Kazuya Yuasa

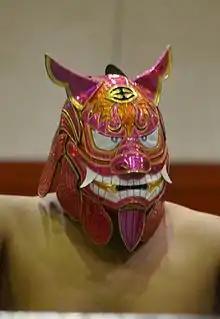
Yuasa as Shisao in May 2014

is a Japanese professional wrestler, better known for his ring names Gaina (stylized in all capital letters) and . He has worked in Michinoku Pro Wrestling, Osaka Pro Wrestling and Okinawa Pro Wrestling, having titles in all the three promotions.